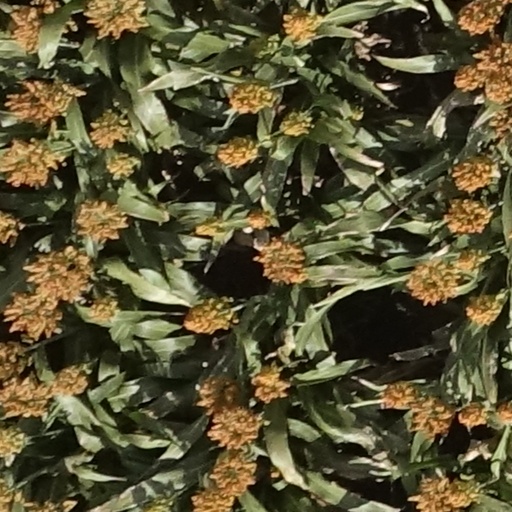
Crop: sorghum